Thaynes Limestone

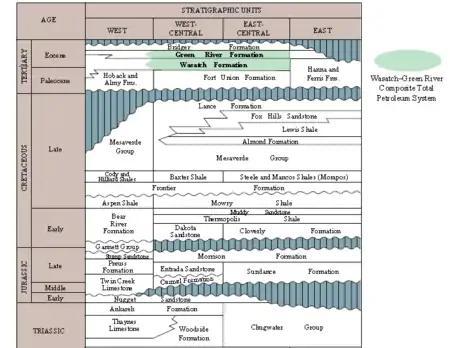
Thaynes Limestone within Green River Basin stratigraphy

The Thaynes Formation is a geologic formation in Montana and Idaho, United States. It was recently elevated to group status, as the Thaynes Group.